United States v. Lee (1882)

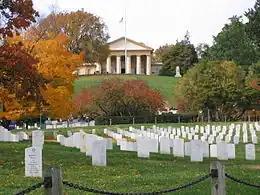
Arlington House at Arlington National Cemetery in 2005.

The Court next considered whether payment had been attempted. Relying on "Cooley v. O'Connor", 79 U.S. 391 (1870), the majority noted that nothing in the law or the Constitution indicated that the government's title to land "should have any greater effect as evidence of title than in the case of a private purchaser, nor why it should not be subject to the same rules in determining its validity, nor why the payment or tender of the tax, interest, and costs, should not be made by an agent in the one case as in the other." Since there was uncontested evidence that Lee had attempted to make payment in full, the tax should have been considered paid.